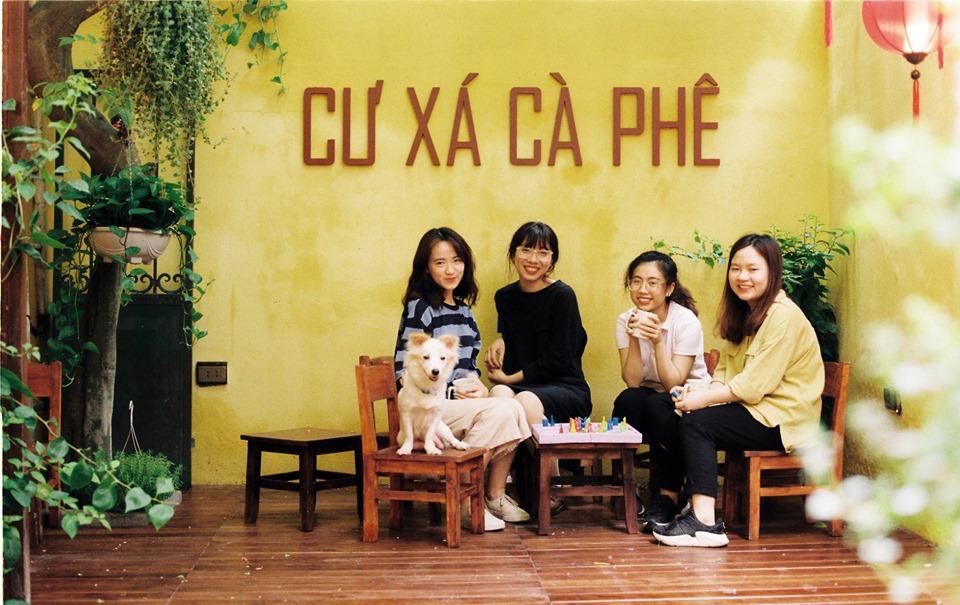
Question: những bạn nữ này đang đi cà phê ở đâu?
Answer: ở quán cư xá cà phê